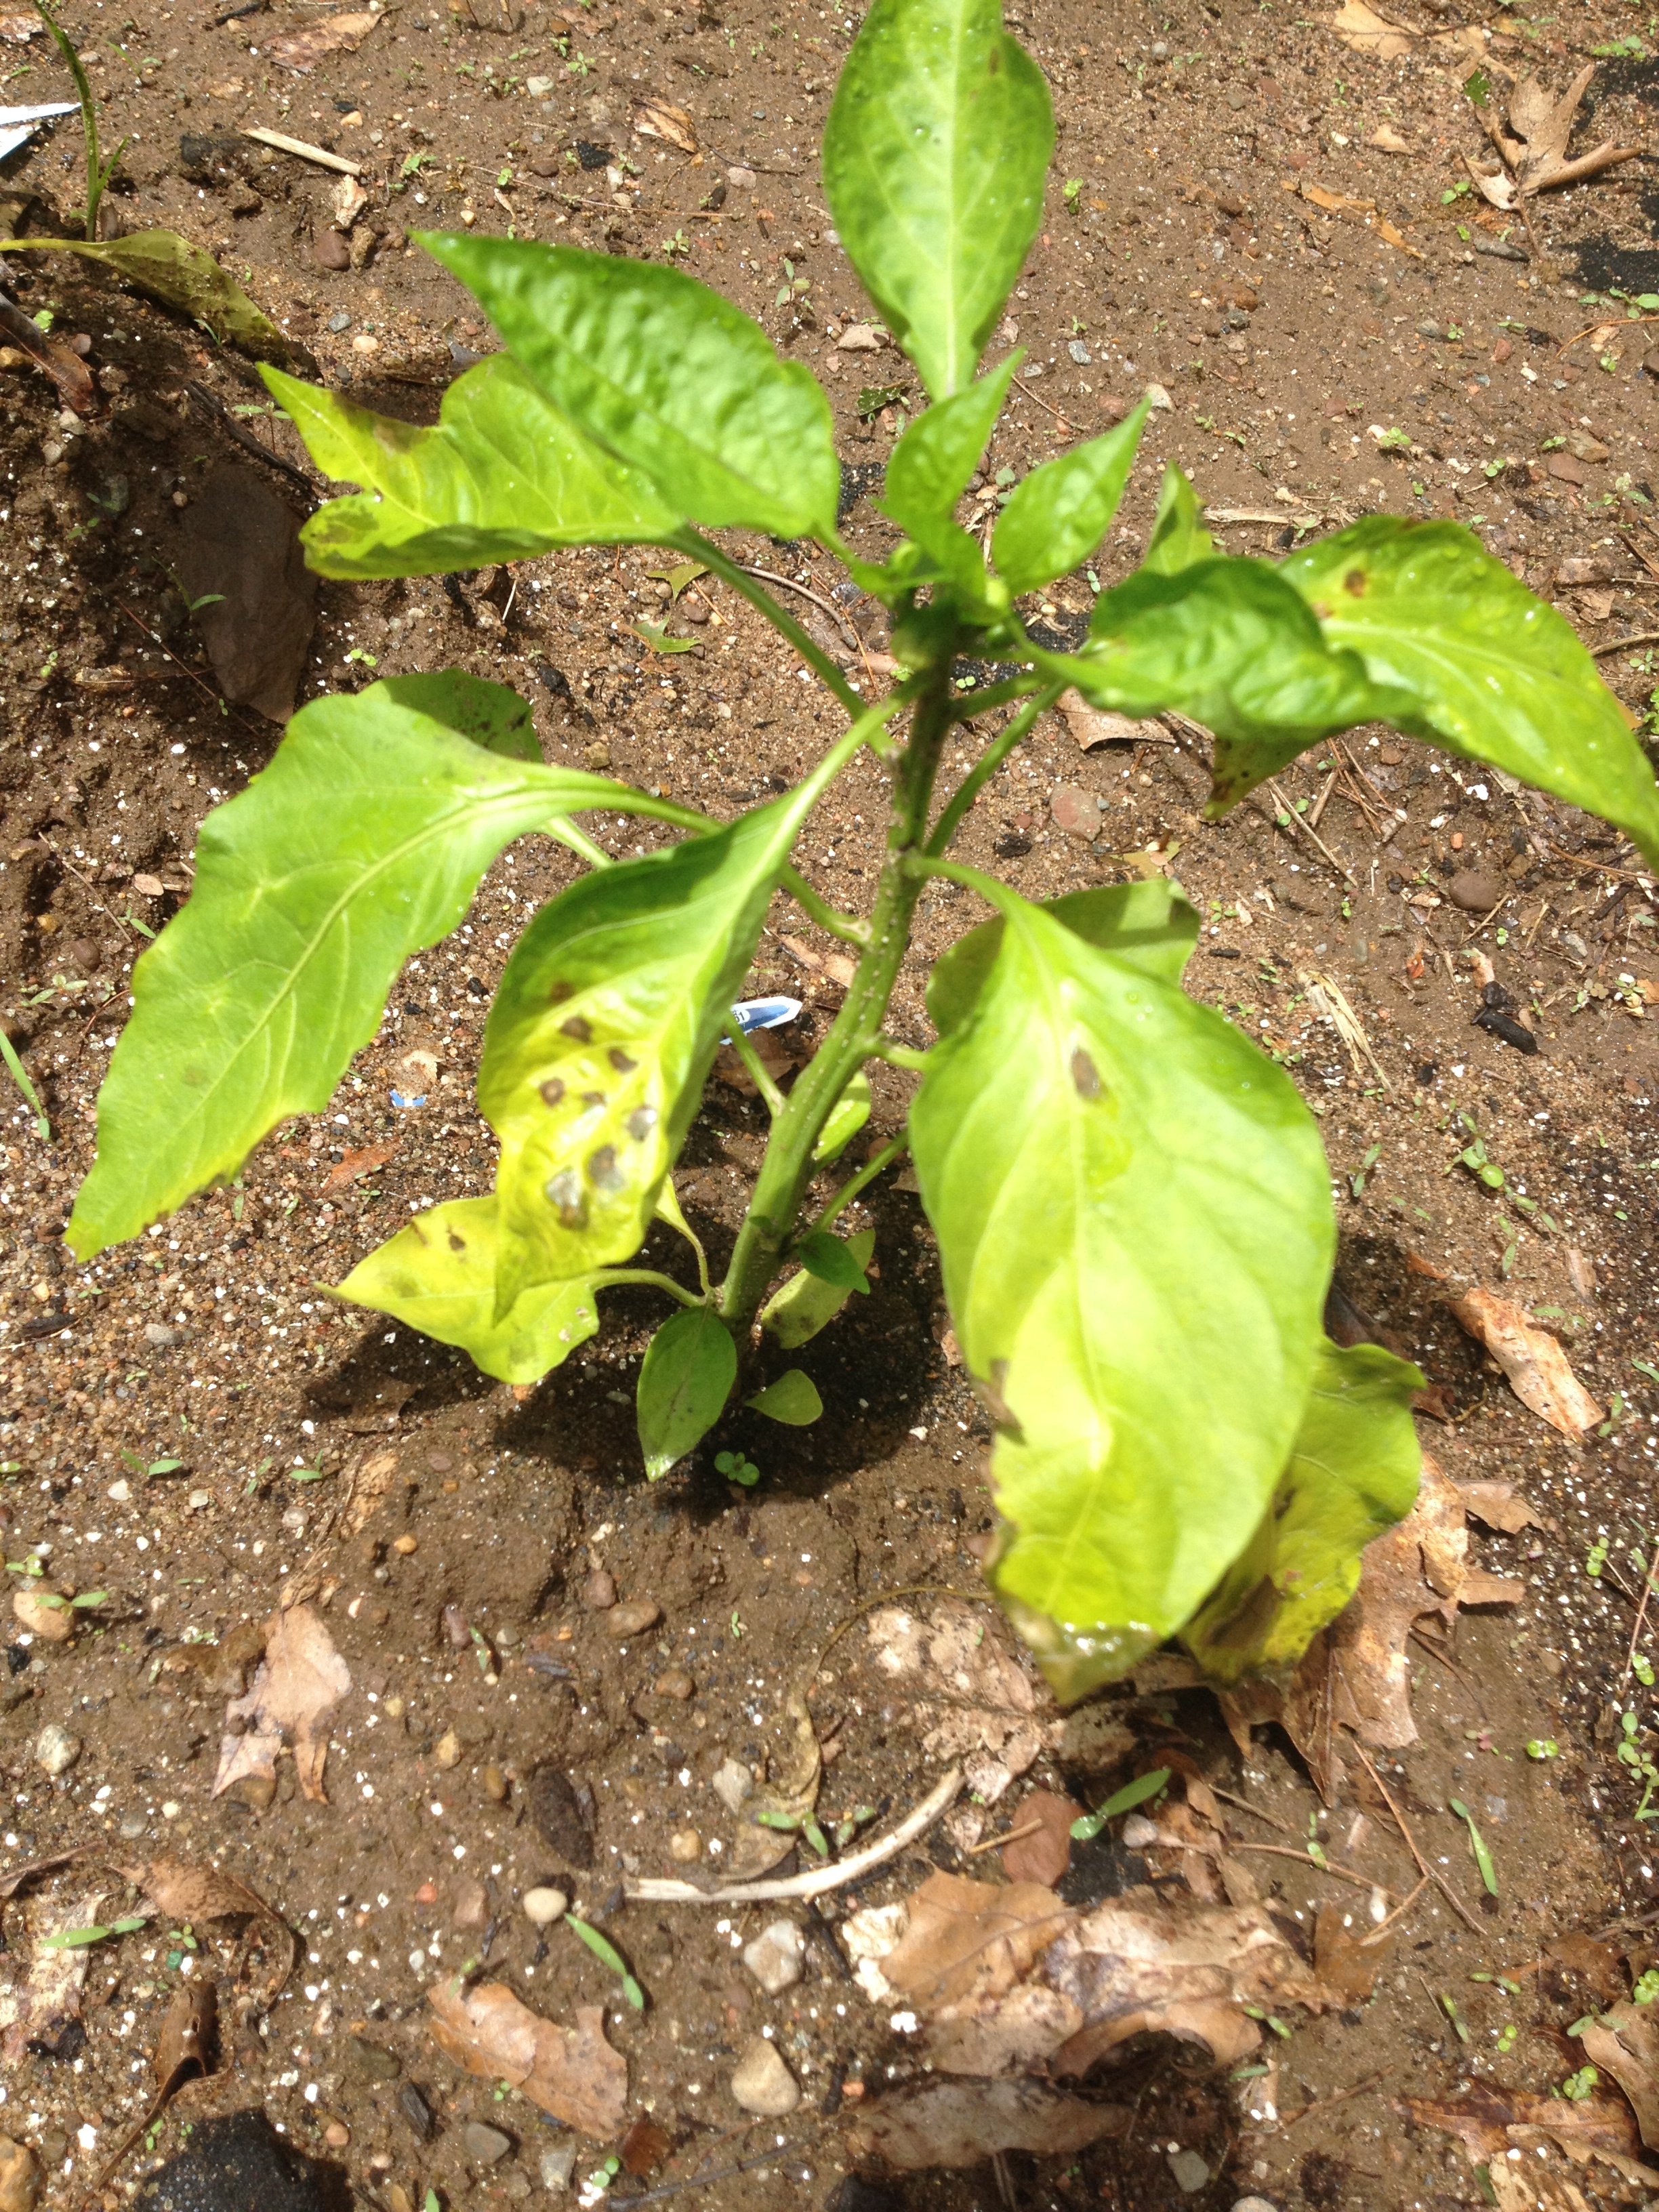
Labels: Bell_pepper leaf, Bell_pepper leaf, Bell_pepper leaf, Bell_pepper leaf, Bell_pepper leaf